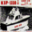
Label: ship